Andrzej Towiański

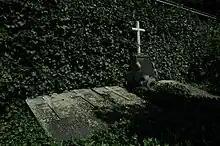
Graves of members of "Koło Sprawy Bożej" and their leader Andrzej Towiański

Towiański was born in Antoszwińce, a village near Vilnius, which after the partitions of Poland belonged to the Russian Empire. He was the charismatic leader of the Towiańskiite sect, known also as (the Circle of God's Cause). In 1839 he experienced a vision in which the Holy Ghost and the Virgin Mary urged him to act as a messenger of the Apocalypse. The Poles, the French—particularly Napoleon—and Jews were to play leading roles. Among those influenced by his thinking were the Polish Romantic poets Adam Mickiewicz, Juliusz Słowacki, and Seweryn Goszczyński.